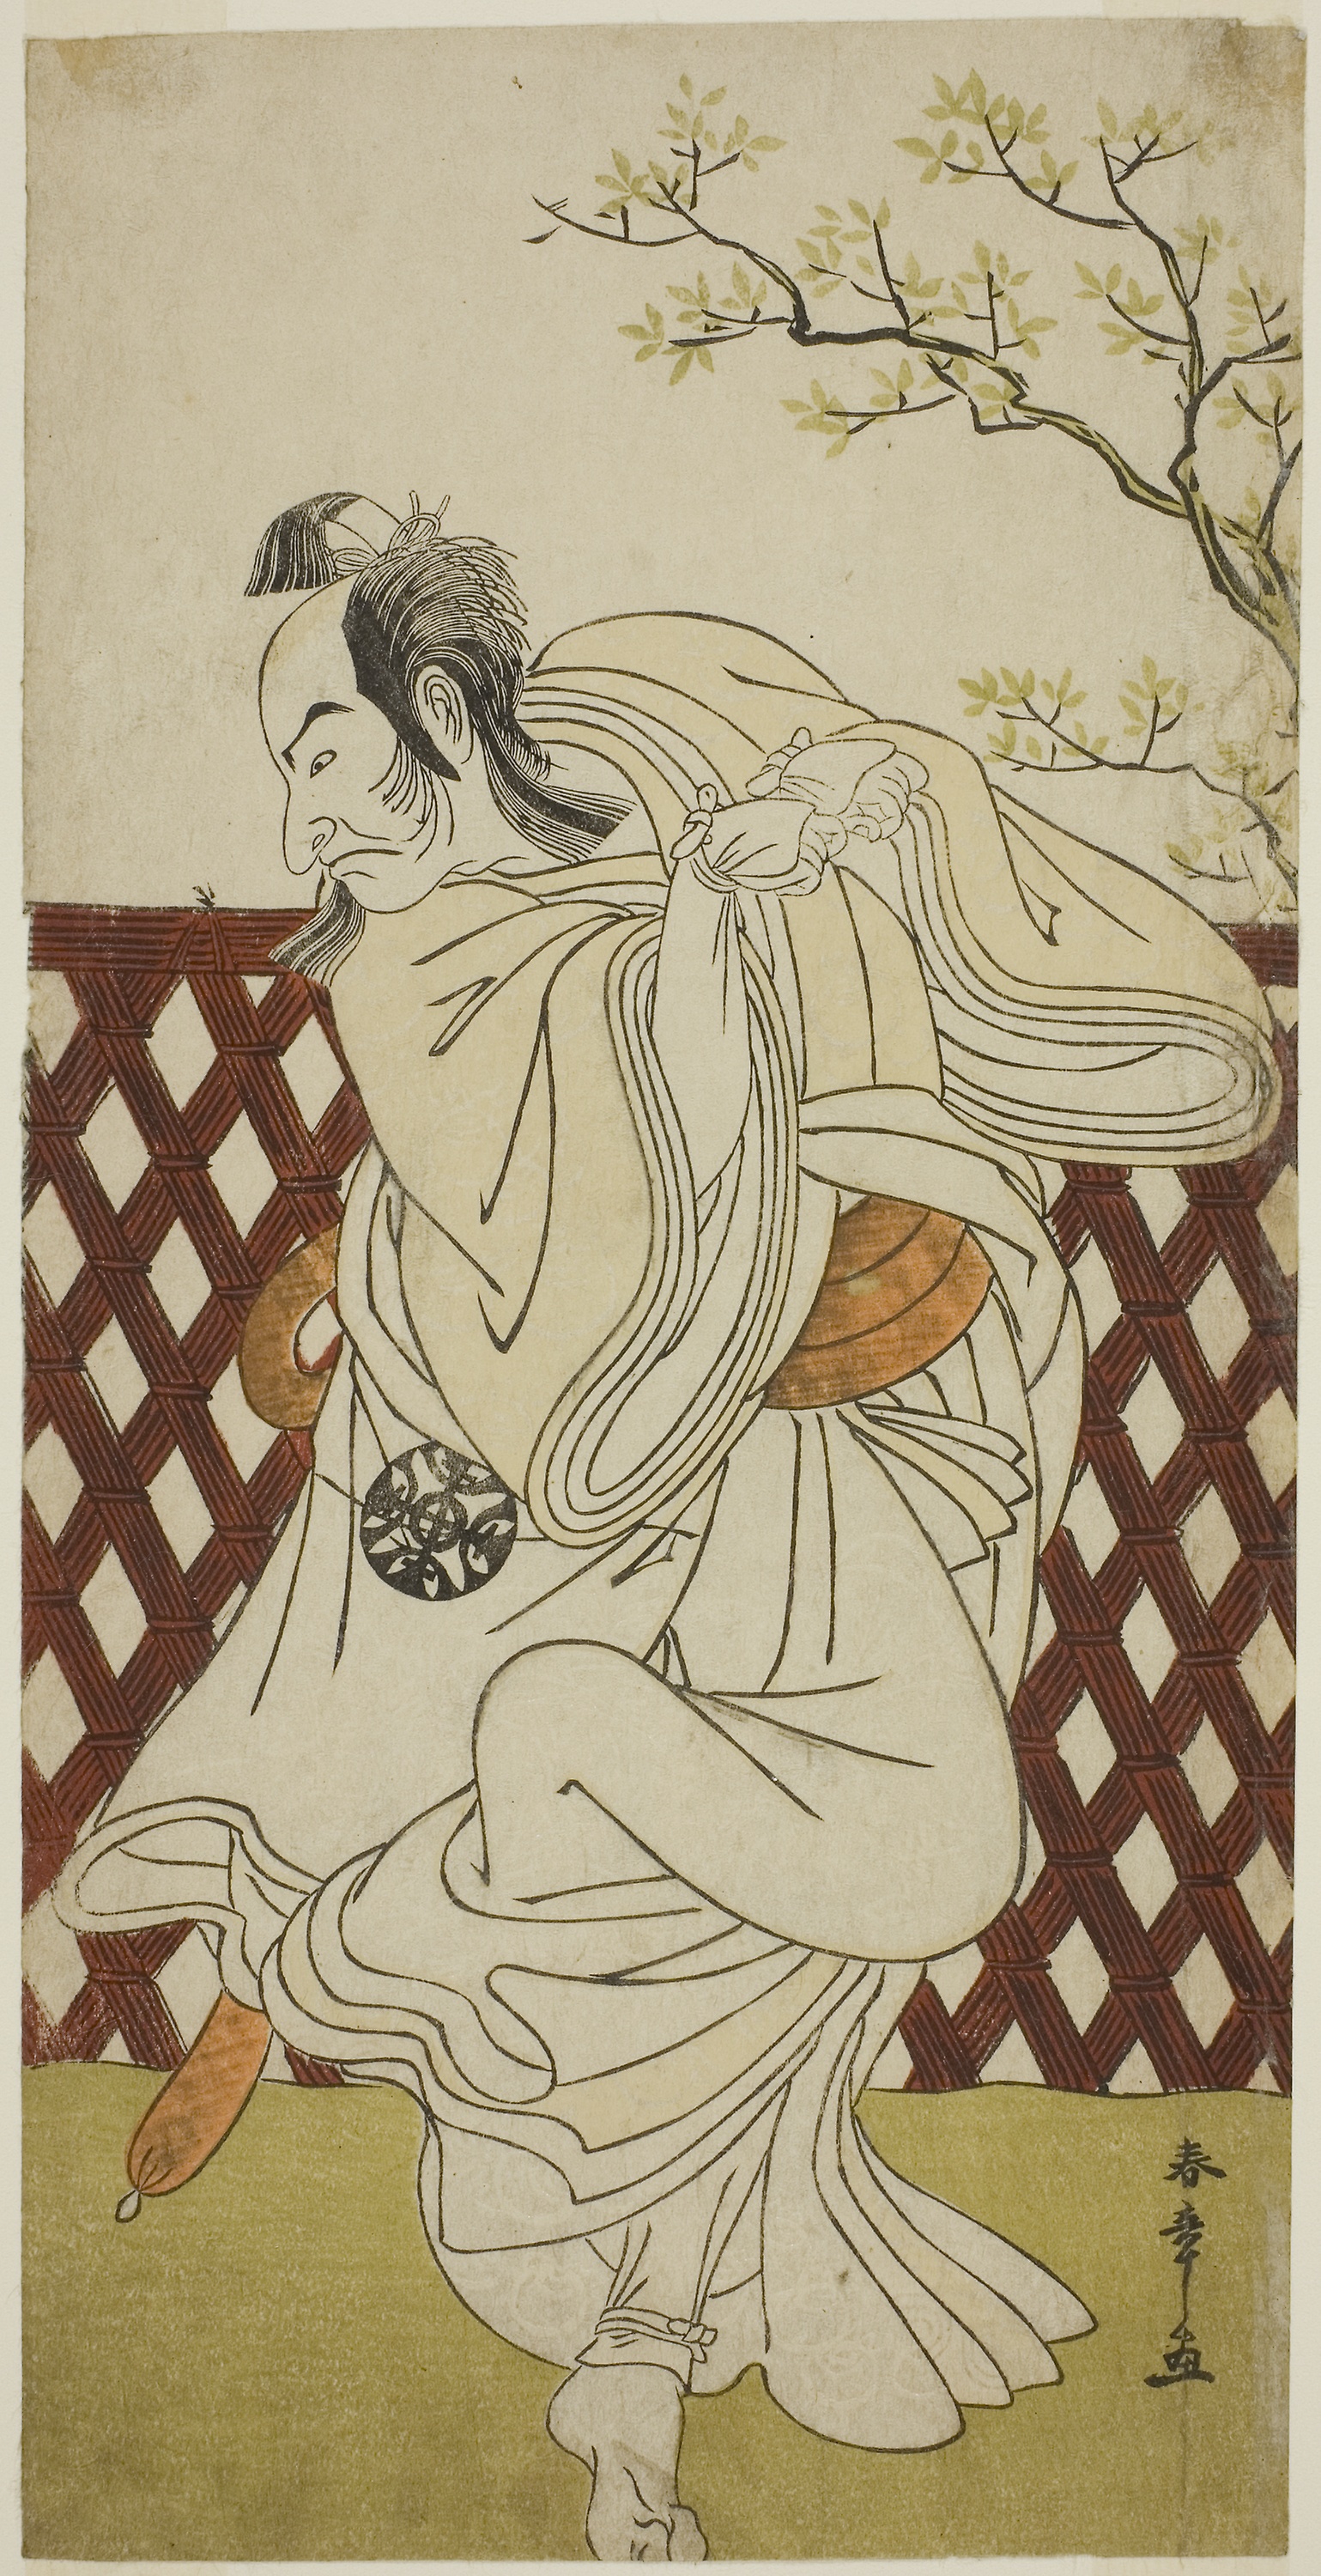
art, illustration, drawing, painting, sketch, artwork, fictional character, style